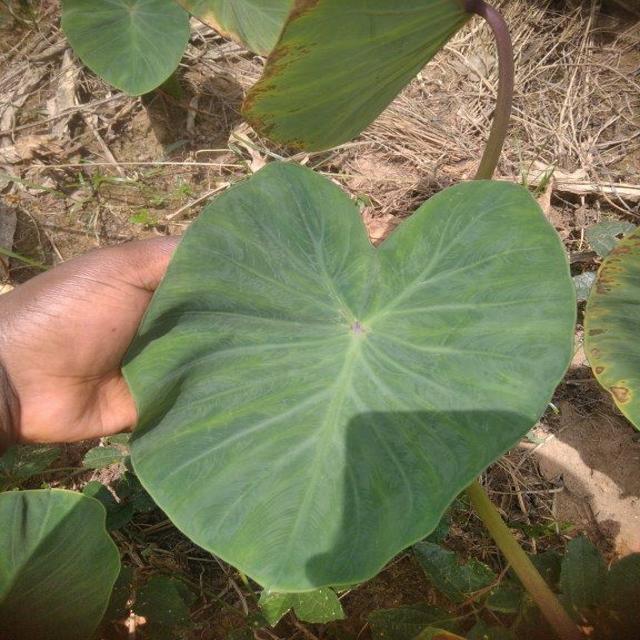
Label: Healthy